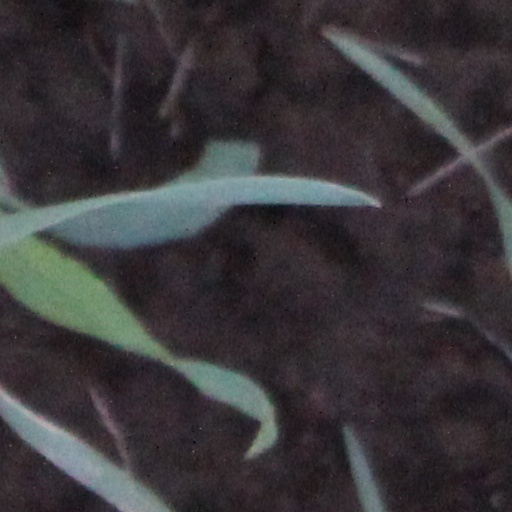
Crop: wheat